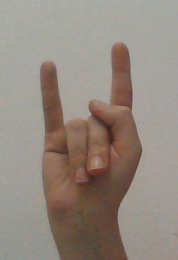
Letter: la